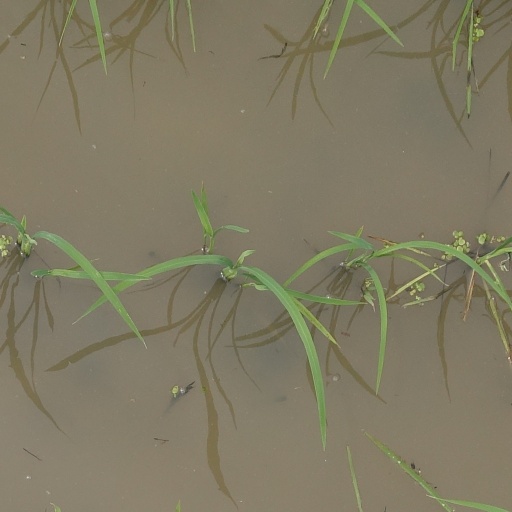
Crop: rice